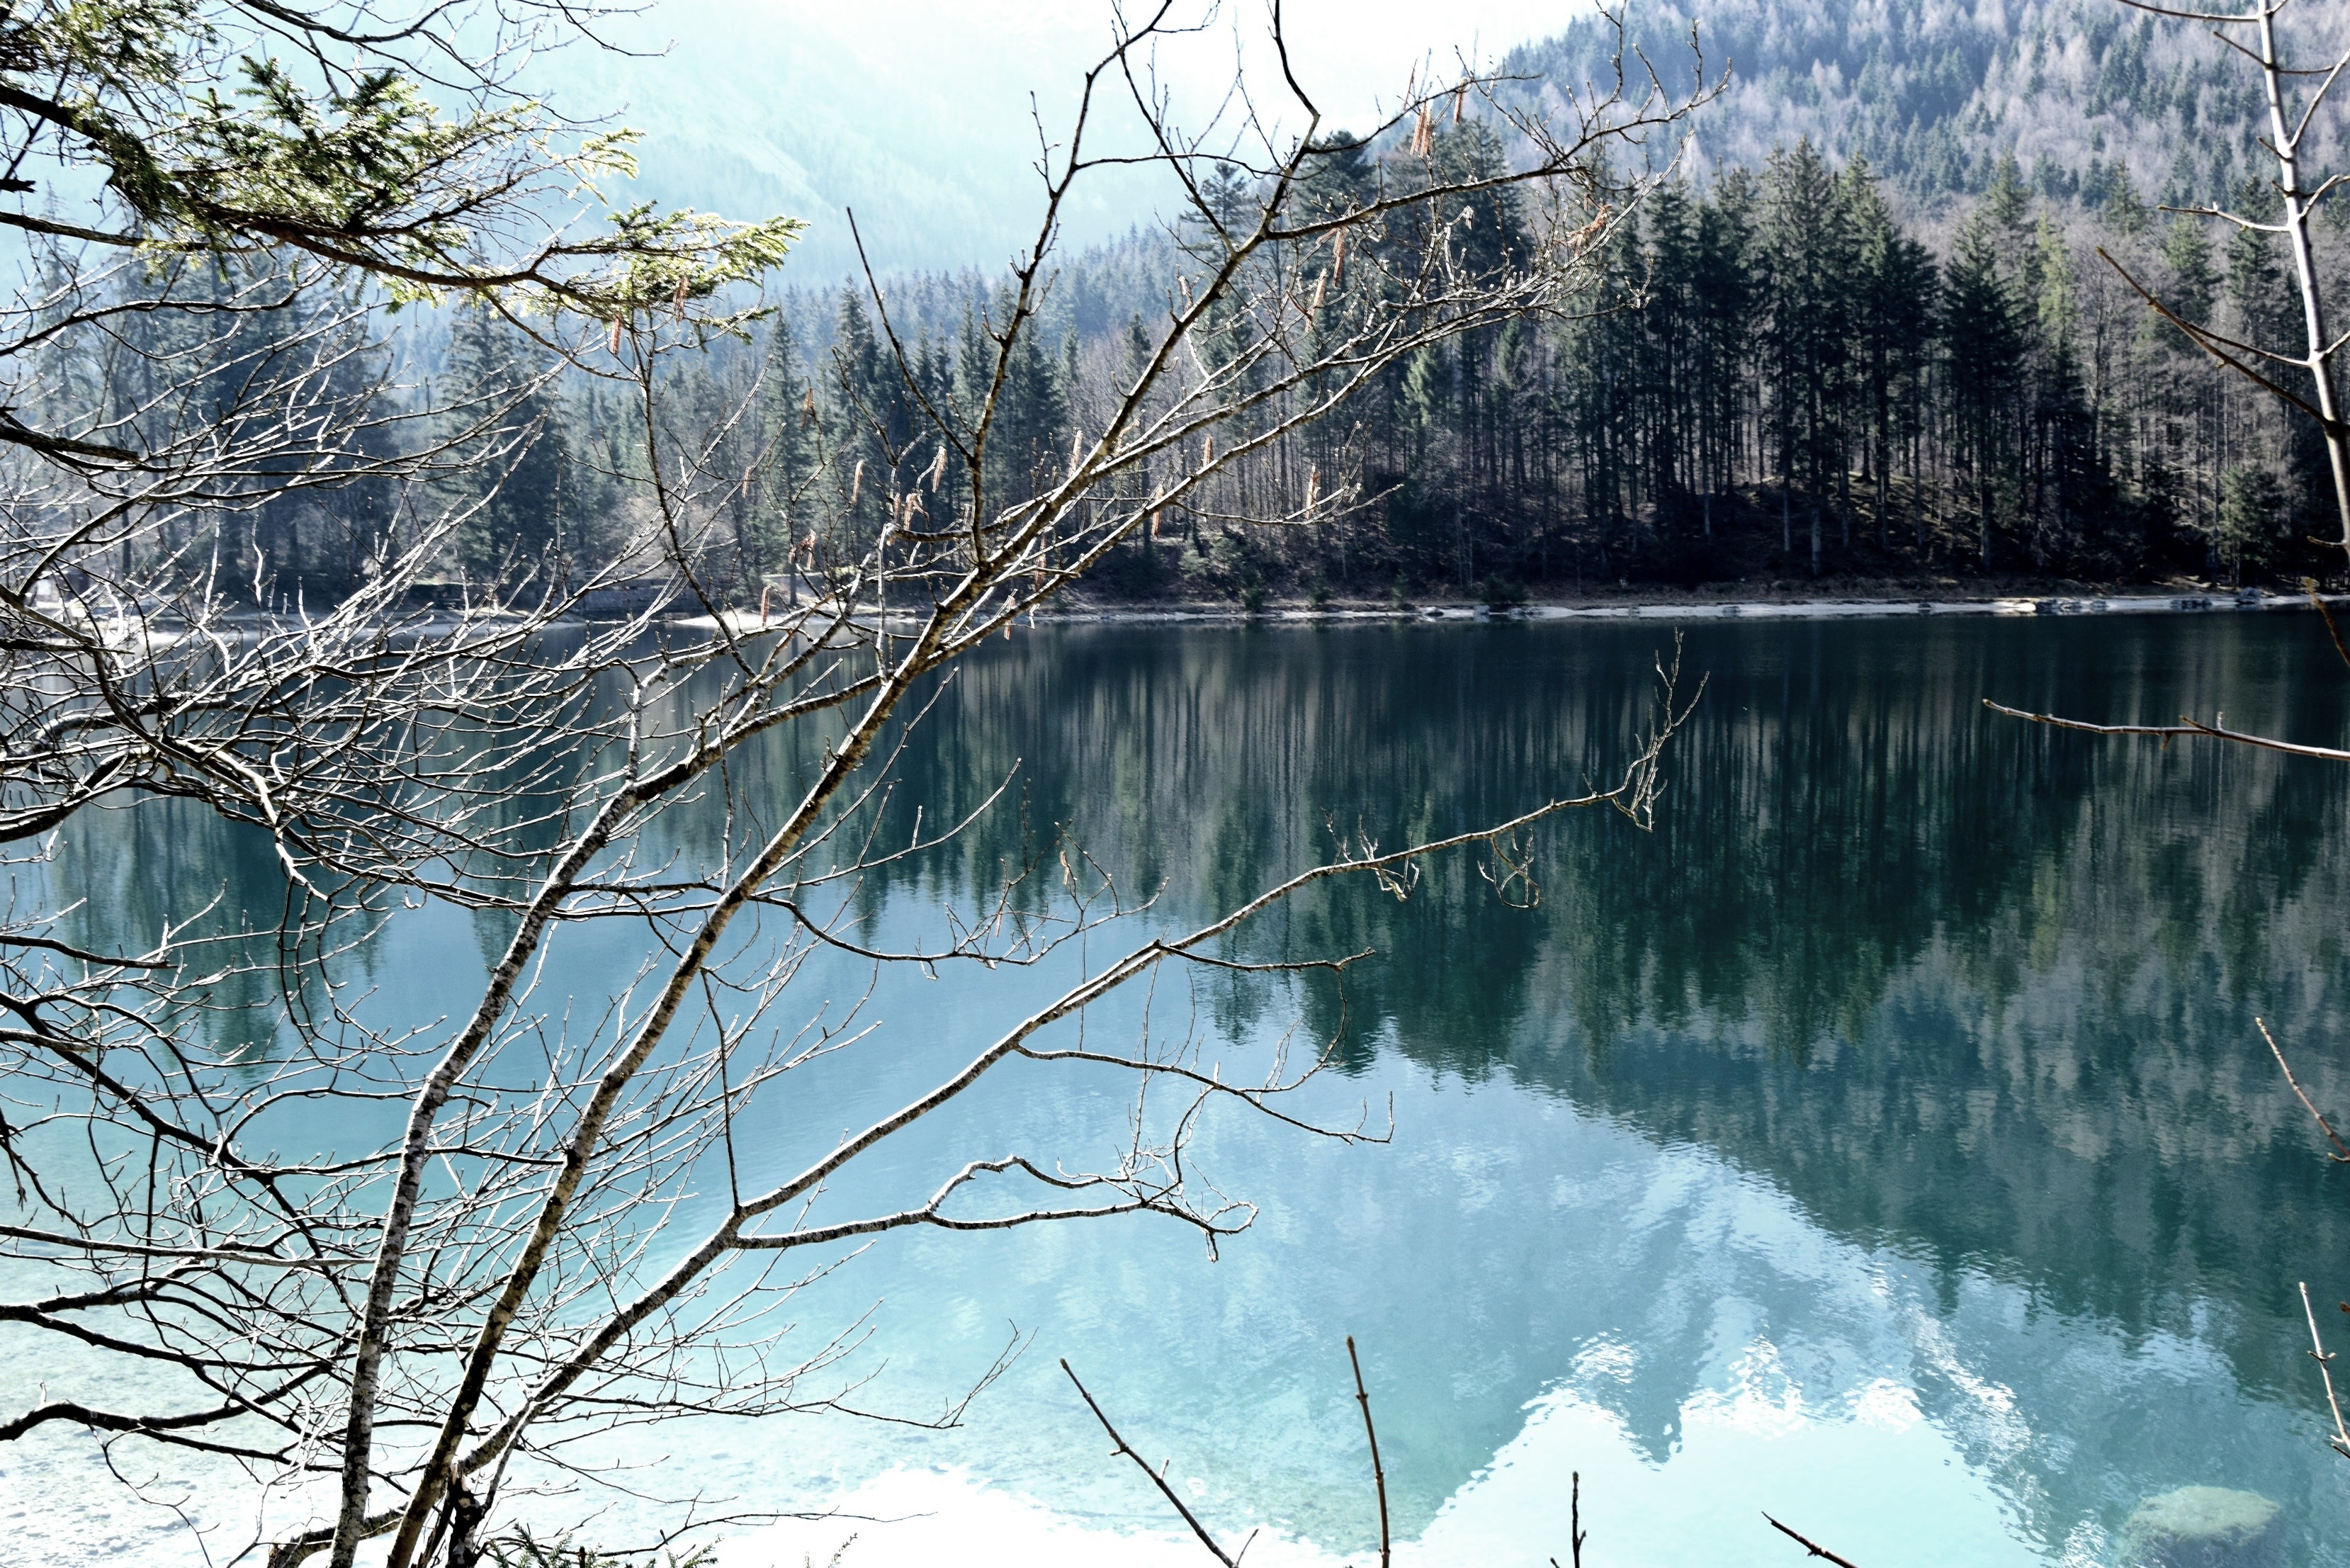
tree, water, nature, wilderness, branch, mountain, snow, winter, lake, river, pond, reflection, reservoir, season, body of water, atmospheric phenomenon, woody plant